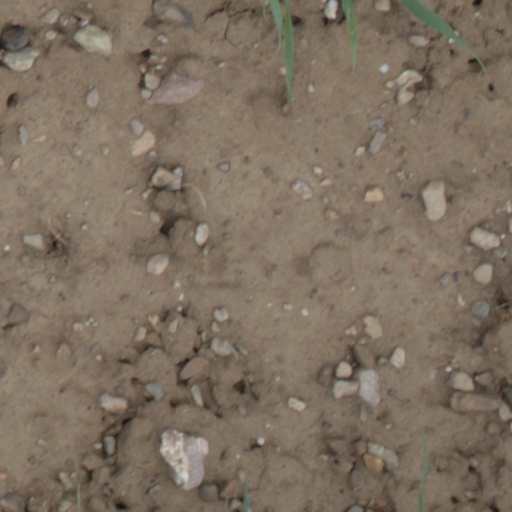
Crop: wheat